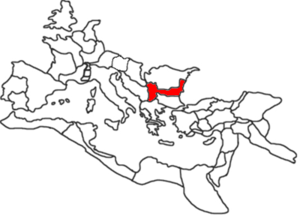
La Mésie ou Moésie est une ancienne région géographique et historique située au sud du cours inférieur du Danube, dans les actuelles Serbie, Bulgarie, Macédoine et Roumanie.